Cornelis de Vos

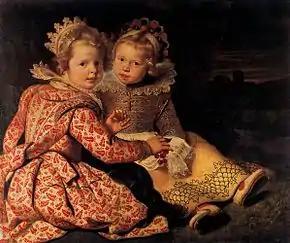
"Magdalena and Jan-Baptist de Vos"

De Vos was most successful as a painter of individual and group portraits, a genre in which he developed his own style. After the departure of Anthony van Dyck for England in 1621 and Rubens' absences from Antwerp on diplomatic and artistic missions, de Vos became the leading portraitist of the Antwerp haute-bourgeois and patrician society. His portraits show the influence of van Dyck. He placed his subjects set within restrained but rich interiors. He was able to achieve a sensitive portrayal of the characters of his sitters and the varied textures of their clothes through the use of an even, bright light as well as soft chiaroscuro effects. He only commenced painting full-length portraits after van Dyck's return to Antwerp in 1627. In these portraits the figure is typically placed in front of architecture and an open landscape.